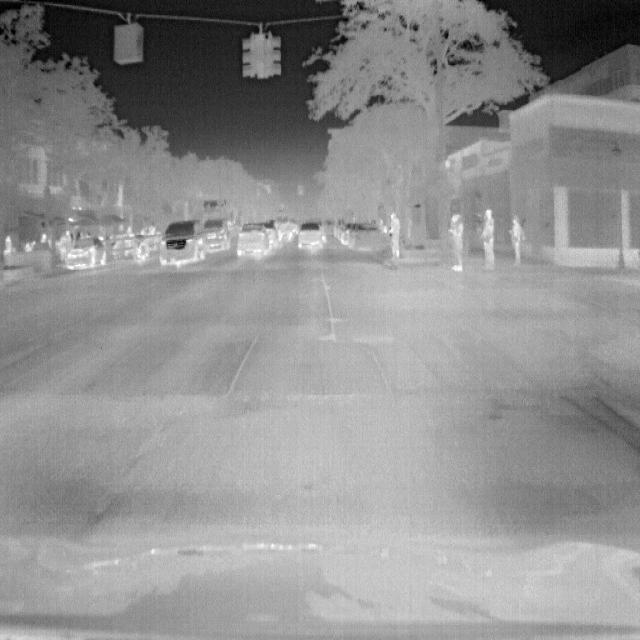
Detected objects:
label: person
label: person
label: person
label: person
label: person